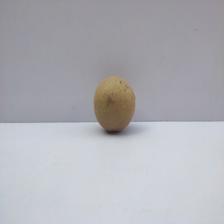
Size: Small